NATO Training Mission – Afghanistan

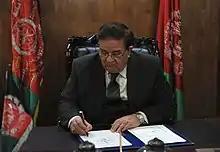
Afghan Defense Minister Abdul Rahim Wardak signing a NATO treaty in 2009.

Between 2002 and 2009, the Afghan National Police (ANP) received training under the Afghanistan Police Program. At a 2009 NATO Summit in Strasbourg-Kehl, while celebrating sixty years of peace and security within the alliance, NATO allies and partners, announced that they would establish a NATO Training Mission-Afghanistan, drawing on NATO's successful experience training in Iraq, to oversee higher level training for the Afghan National Security Forces (ANSF).